Stephen Foster

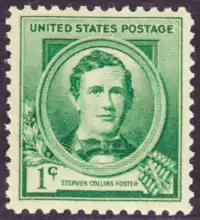
Foster commemorative stamp in the Famous American Composers series, 1940

The note inside Foster's wallet is said to have inspired Bob Hilliard's lyric for "Dear Hearts and Gentle People" (1949). Foster was buried in the Allegheny Cemetery in Pittsburgh. After his death, Morrison Foster became his "literary executor". As such, he answered requests for copies of manuscripts, autographs, and biographical information. After his death, "Beautiful Dreamer", one of the best-loved of his works, was posthumously published in 1864.